A Gaiety Girl

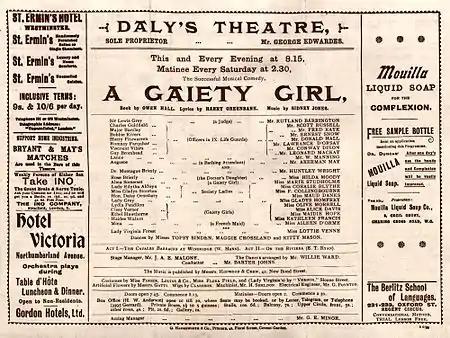
Theatre programme from 1894

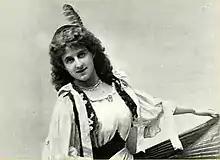
Decima Moore as Rose

A party of Gaiety girls and young society ladies are invited to a garden party given by the officers of the Life Guards at Windsor, as are a judge of the divorce court, Sir Lewis Gray, and a chaplain, Dr. Montague Brierly. The officers neglect the society girls and focus on the Gaiety girls, while the judge, who married his housemaid, and the chaplain both amuse themselves at the party in a most unprofessional manner, the judge telling stories of ladies who have appeared before him in court, and the clergyman dancing in an inappropriate manner. The society ladies are chaperoned by a Lady Virginia Forest, who is worried that the judge will not remember her case. One of the Gaiety girls, Alma Somerset, is falsely accused of theft.